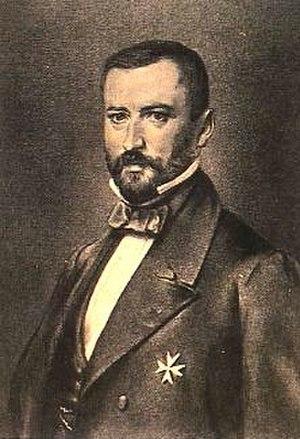
Le Comte Friedrich Albrecht zu Eulenburg est un diplomate et politicien prussien. Il mena l'expédition Eulenburg et sécurisa le Traité prusso-japonais du 24 janvier 1861, l'un des "traités inégaux" que les puissances européennes imposèrent en extrême-orient.